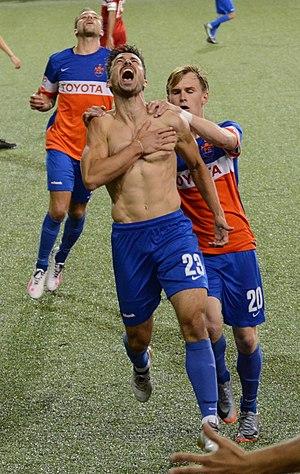
Dans certains sports comme le football, la célébration de but est la pratique consistant à célébrer le fait d'avoir marqué un but. La célébration est normalement effectuée par le buteur et peut impliquer ses coéquipiers, voire les supporteurs de l'équipe.